Encyclopedia of Korean Culture

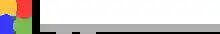
Website logo

The Encyclopedia of Korean Culture is a Korean-language encyclopedia written by the Academy of Korean Studies and published by DongBang Media Co. It was originally published as physical books from 1991 to 2001. There is now an online version of the encyclopedia that continues to be updated.